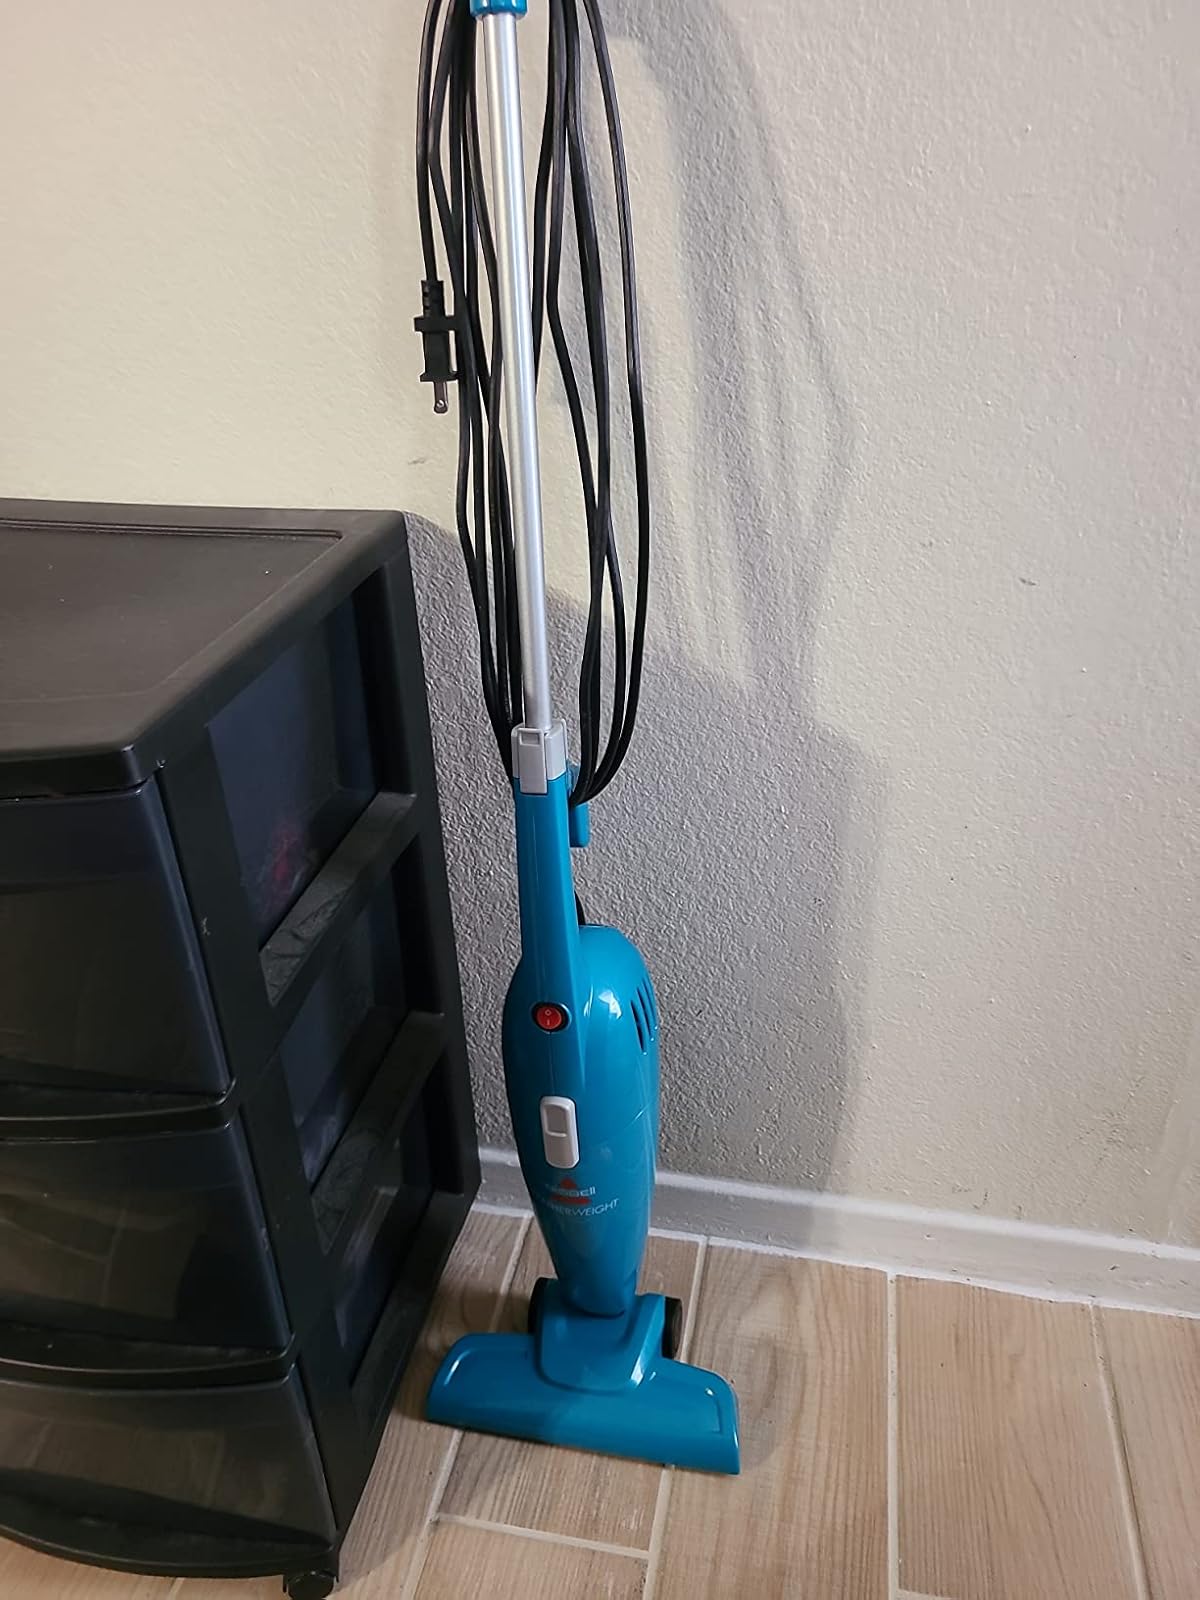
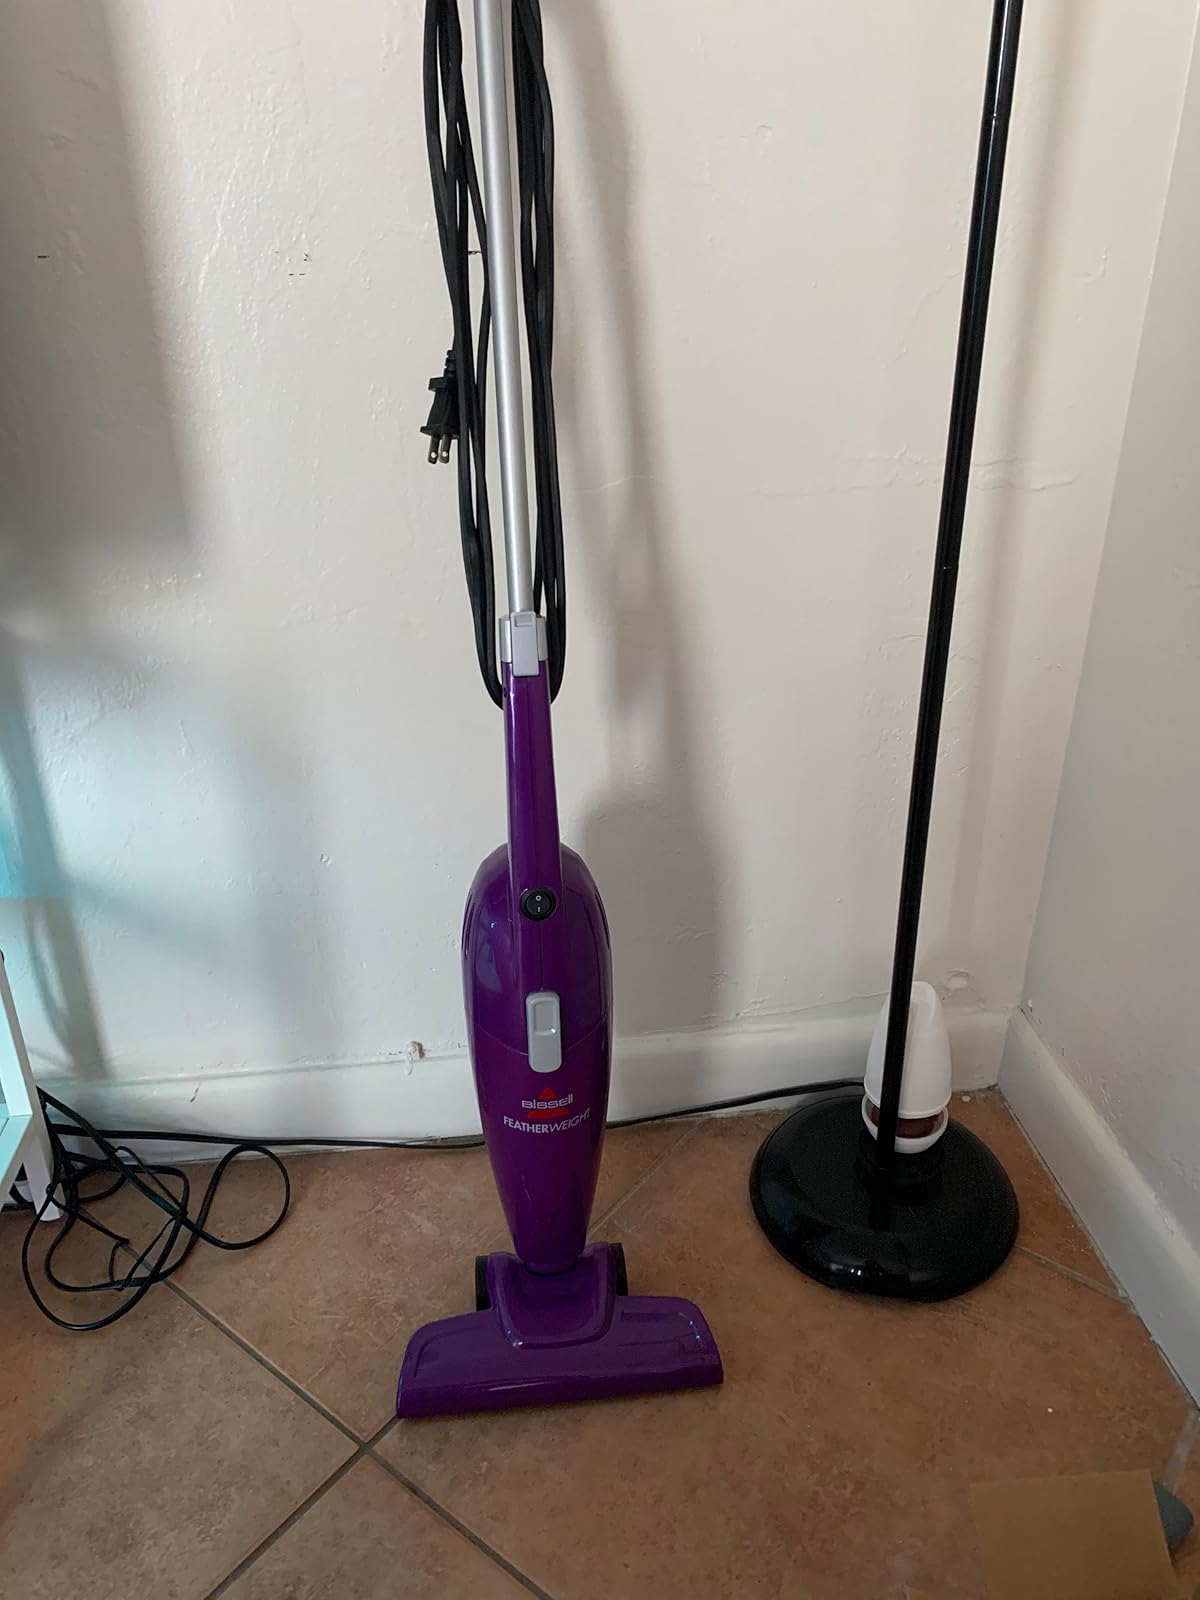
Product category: items_vacuum
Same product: no